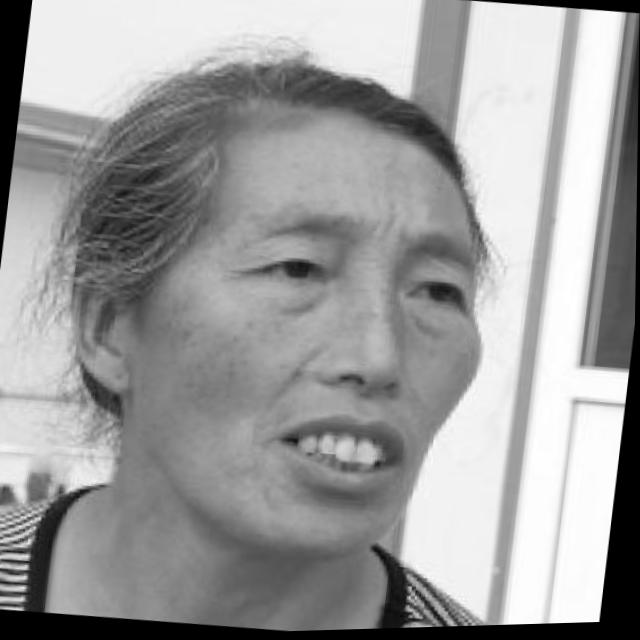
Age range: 45-64